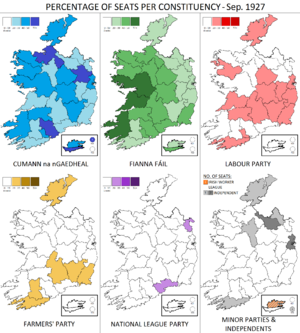
L’élection générale irlandaise de septembre 1927 s'est tenue le 15 septembre 1927. 152 des 153 députés sont élus et siègent au Dáil Éireann.